Streets and squares in Dublin

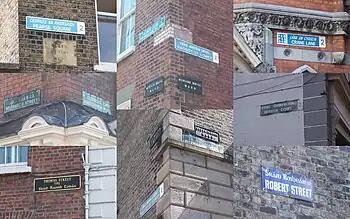
Street signs in Dublin

This article deals with the streets and squares in the city of Dublin and the Greater Dublin Area of Ireland.